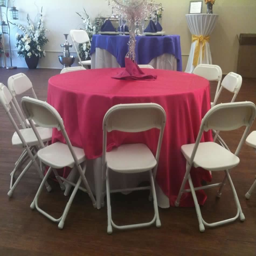
linen and chair covers rentals in the area .